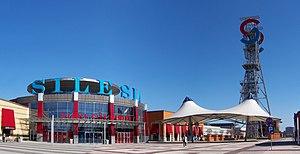
Le centre commercial Silesia à Katowice, en Pologne. Polski: Wejście główne do centrum handlowego Silesia City Center w Katowicach.
Katowice ou Catovice [kaˑt̪oˑvis̻] est la dixième plus grande ville de Pologne dans ses limites administratives. C'est également le chef-lieu de la voïvodie de Silésie. La ville est l'un des principaux centres industriels d'Europe, mais c'est surtout la plus importante ville de la région urbaine de Katowice, une conurbation comptant 3 487 000 habitants. Selon Eurostat, l'aire métropolitaine Katowice est la onzième zone urbaine la plus importante de l'Union européenne juste derrière Milan mais devant Stuttgart.